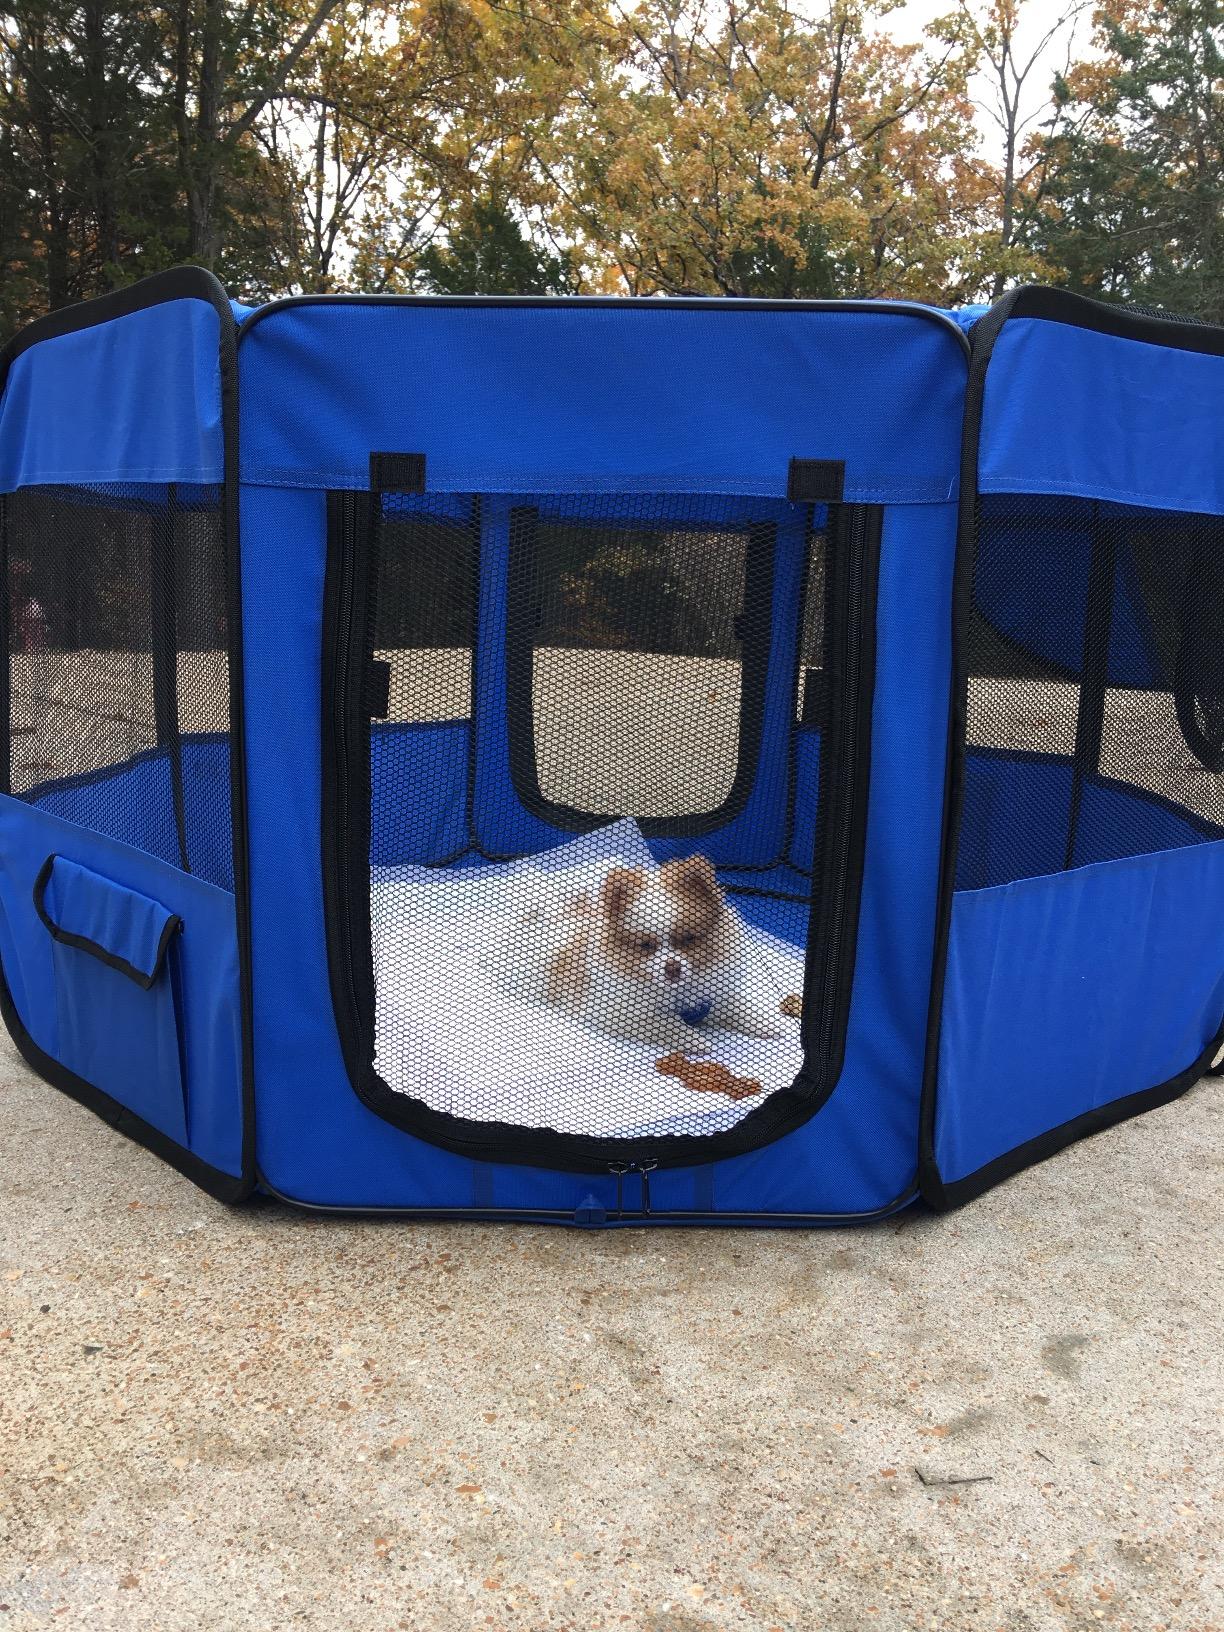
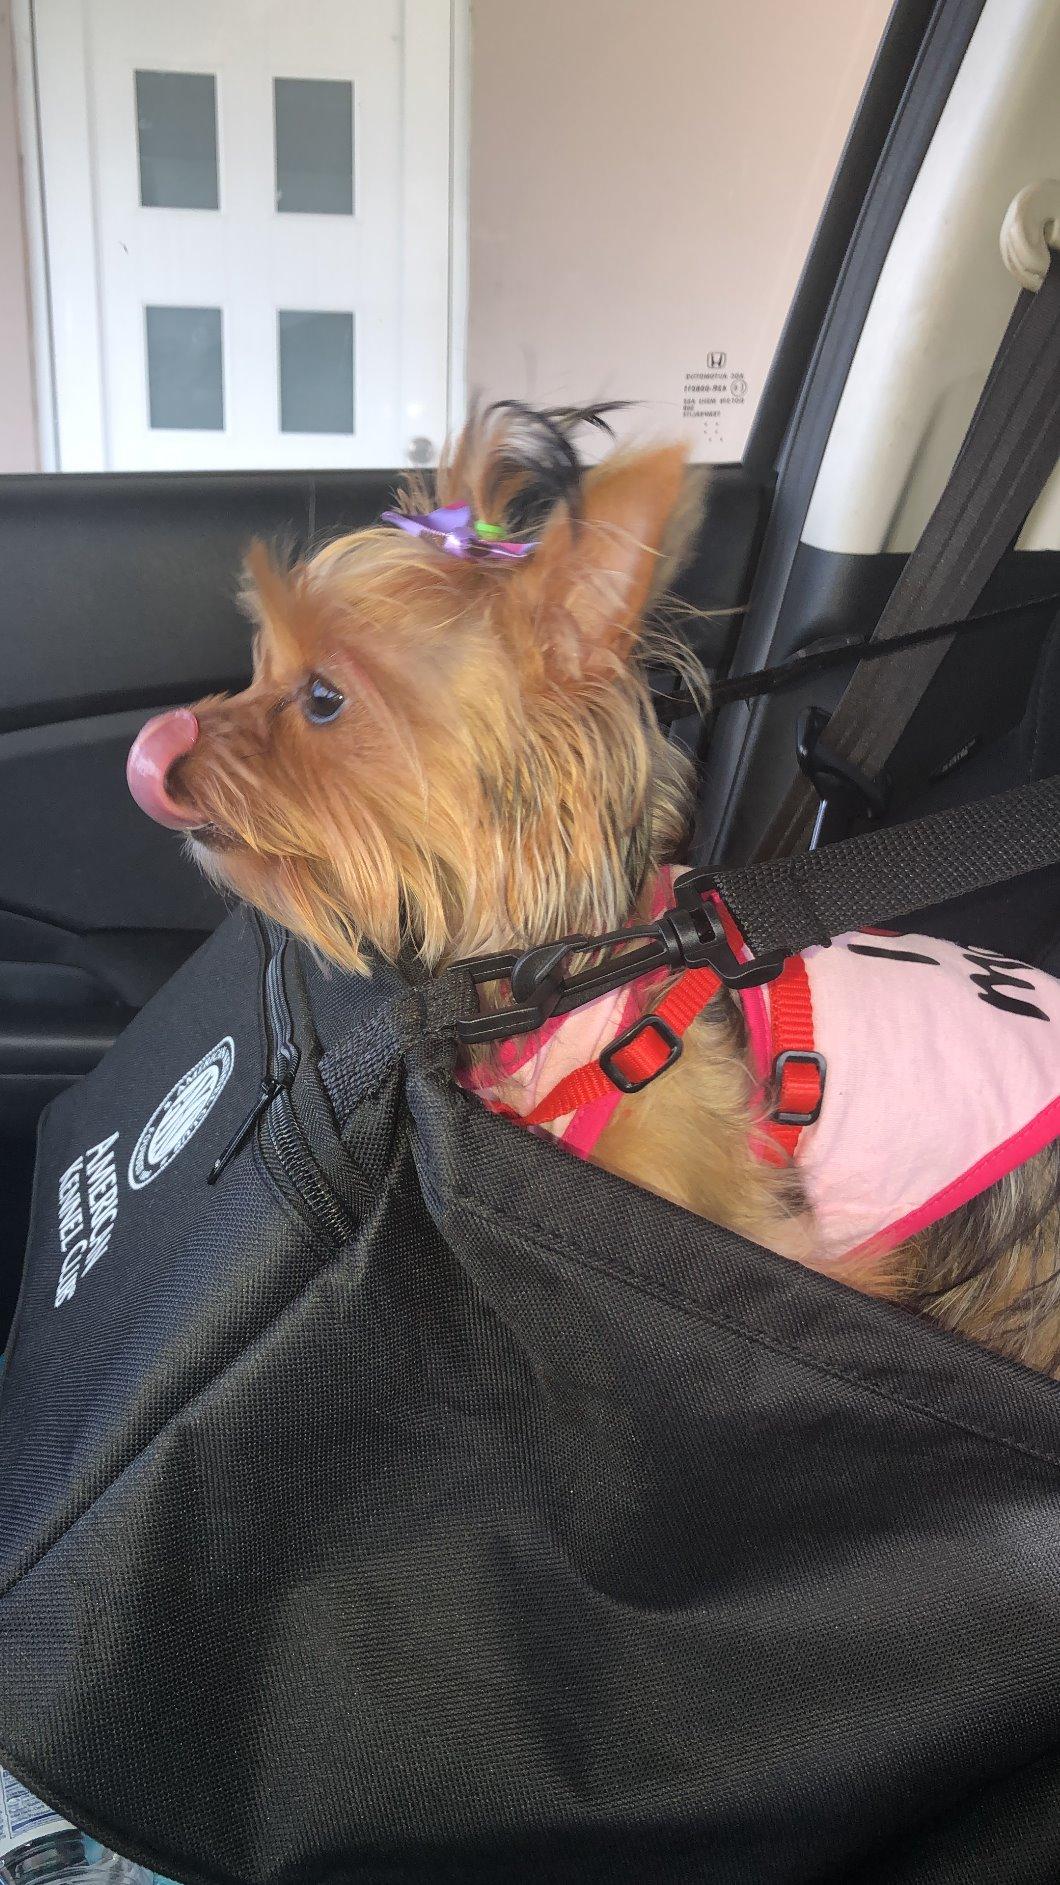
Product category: items_kennel
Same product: no